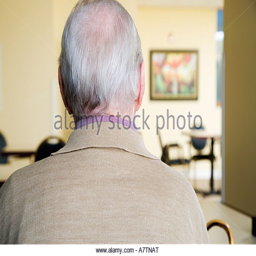
an elderly man sitting in a chair at a retirement home